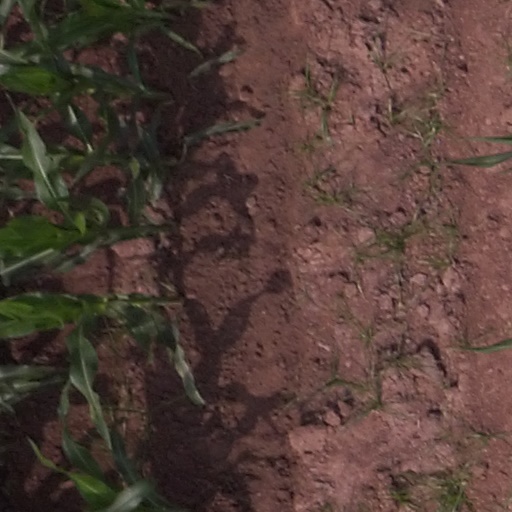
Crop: maize; corn